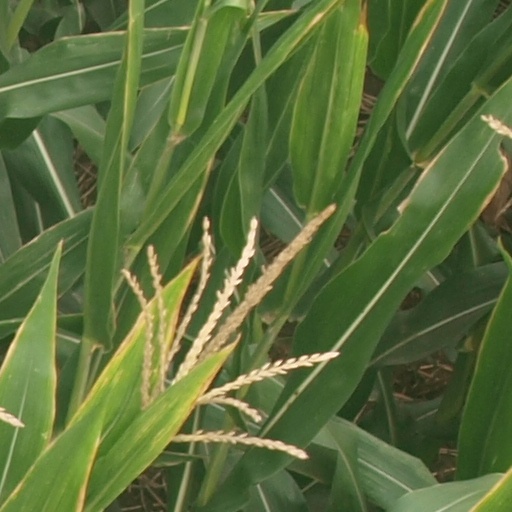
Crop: maize; corn